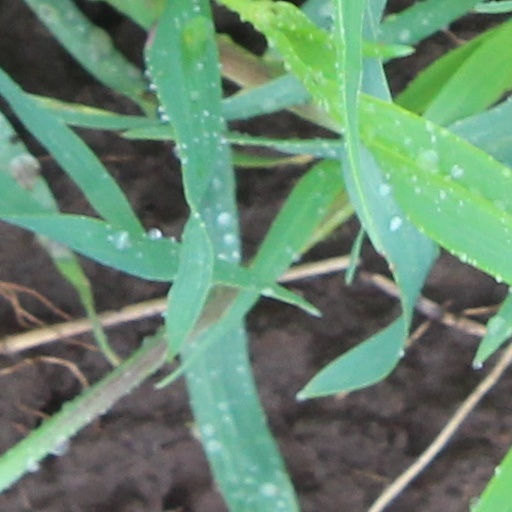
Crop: wheat